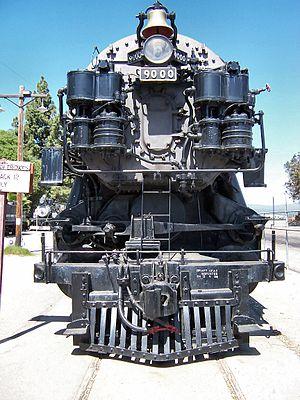
La boîte à fumée est l'élément le plus en avant de la chaudière d'une locomotive à vapeur.